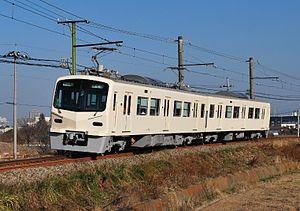
La ligne Jōshin est une ligne ferroviaire exploitée par la compagnie Jōshin Electric Railway, située dans la préfecture de Gunma au Japon. Elle relie la gare de Takasaki à Takasaki à la gare de Shimonita à Shimonita.
La Jōshin Electric Railway Co., Ltd. est une compagnie de transport de passagers qui exploite une ligne de chemin de fer dans la préfecture de Gunma au Japon. La compagnie gère également un réseau de bus et elle a des activités dans le transport de courrier, l'immobilier et la publicité. Son siège social se trouve dans la ville de Takasaki.